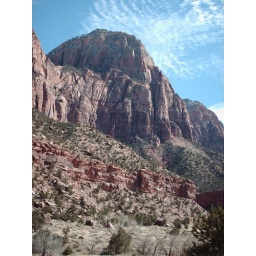
Giant rocks with clouds in background. utah, america